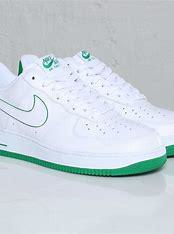
Brand: Nike
Model: Force 1